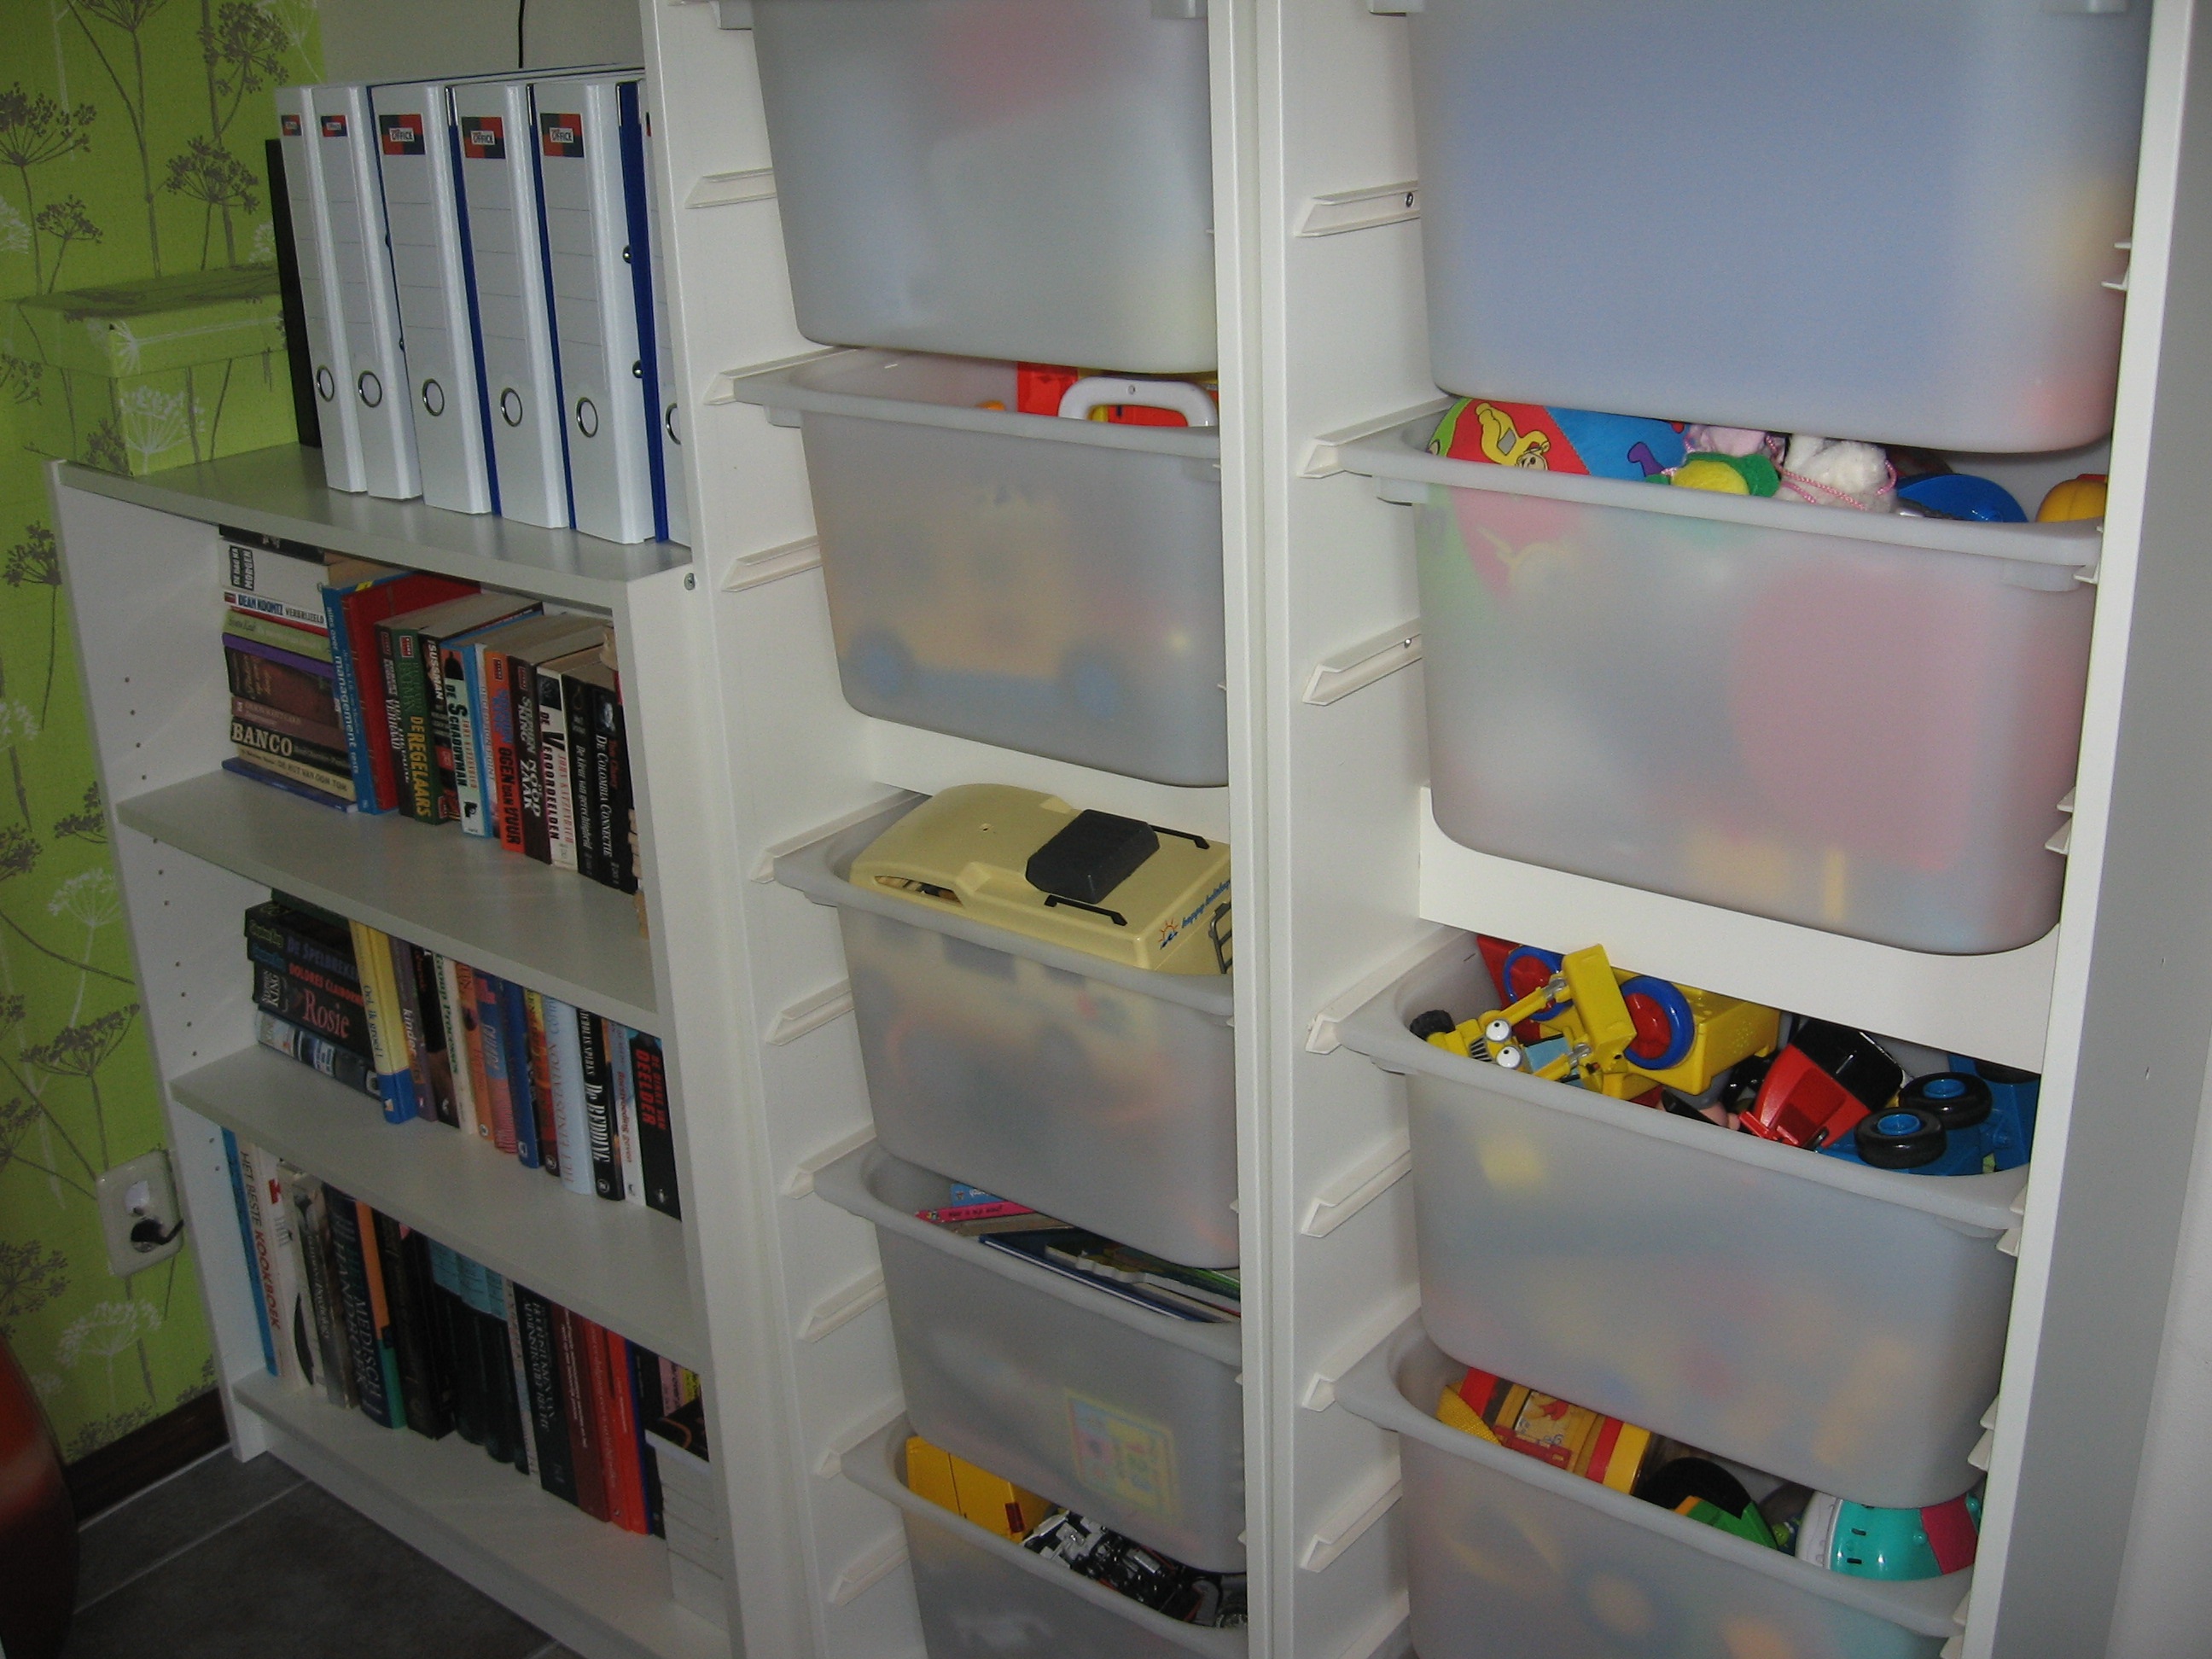
shelf, furniture, room, interior design, closet, art, toys, shelving, organizen